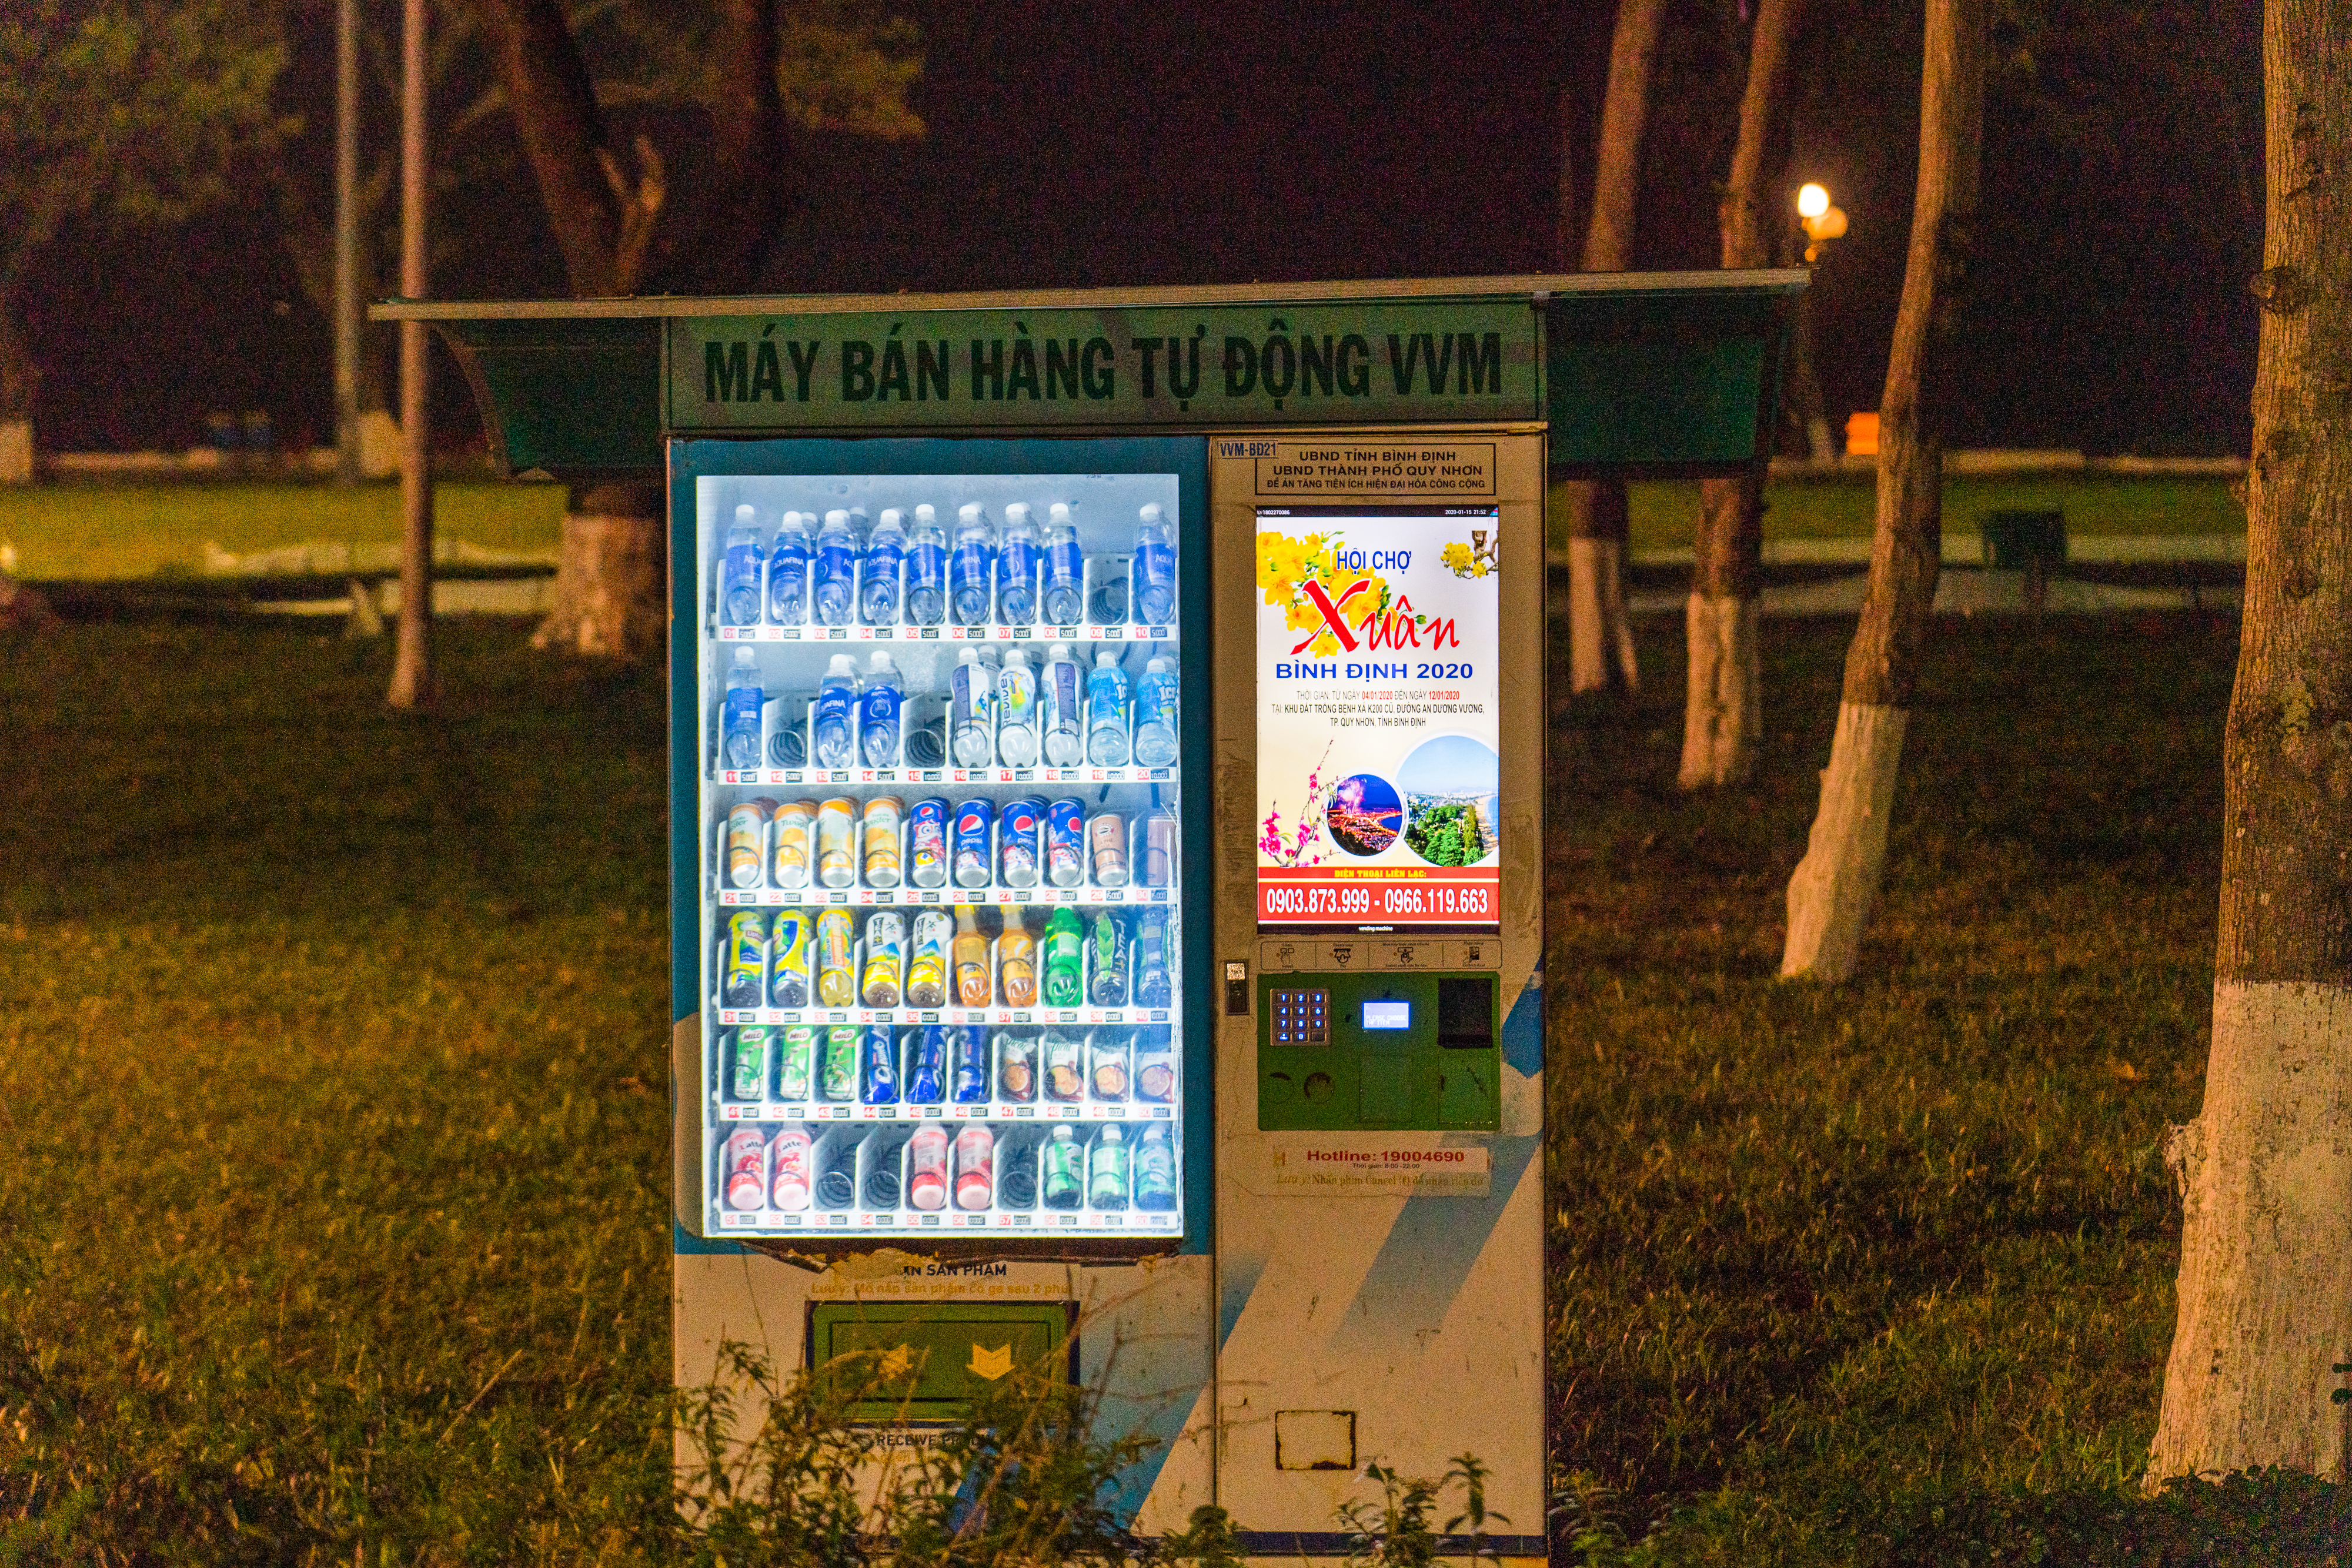
vietnam, park, vending machine, night, bottle, signage, advertising, drink, majorelle blue, midnight, display device, distilled beverage, games, billboard